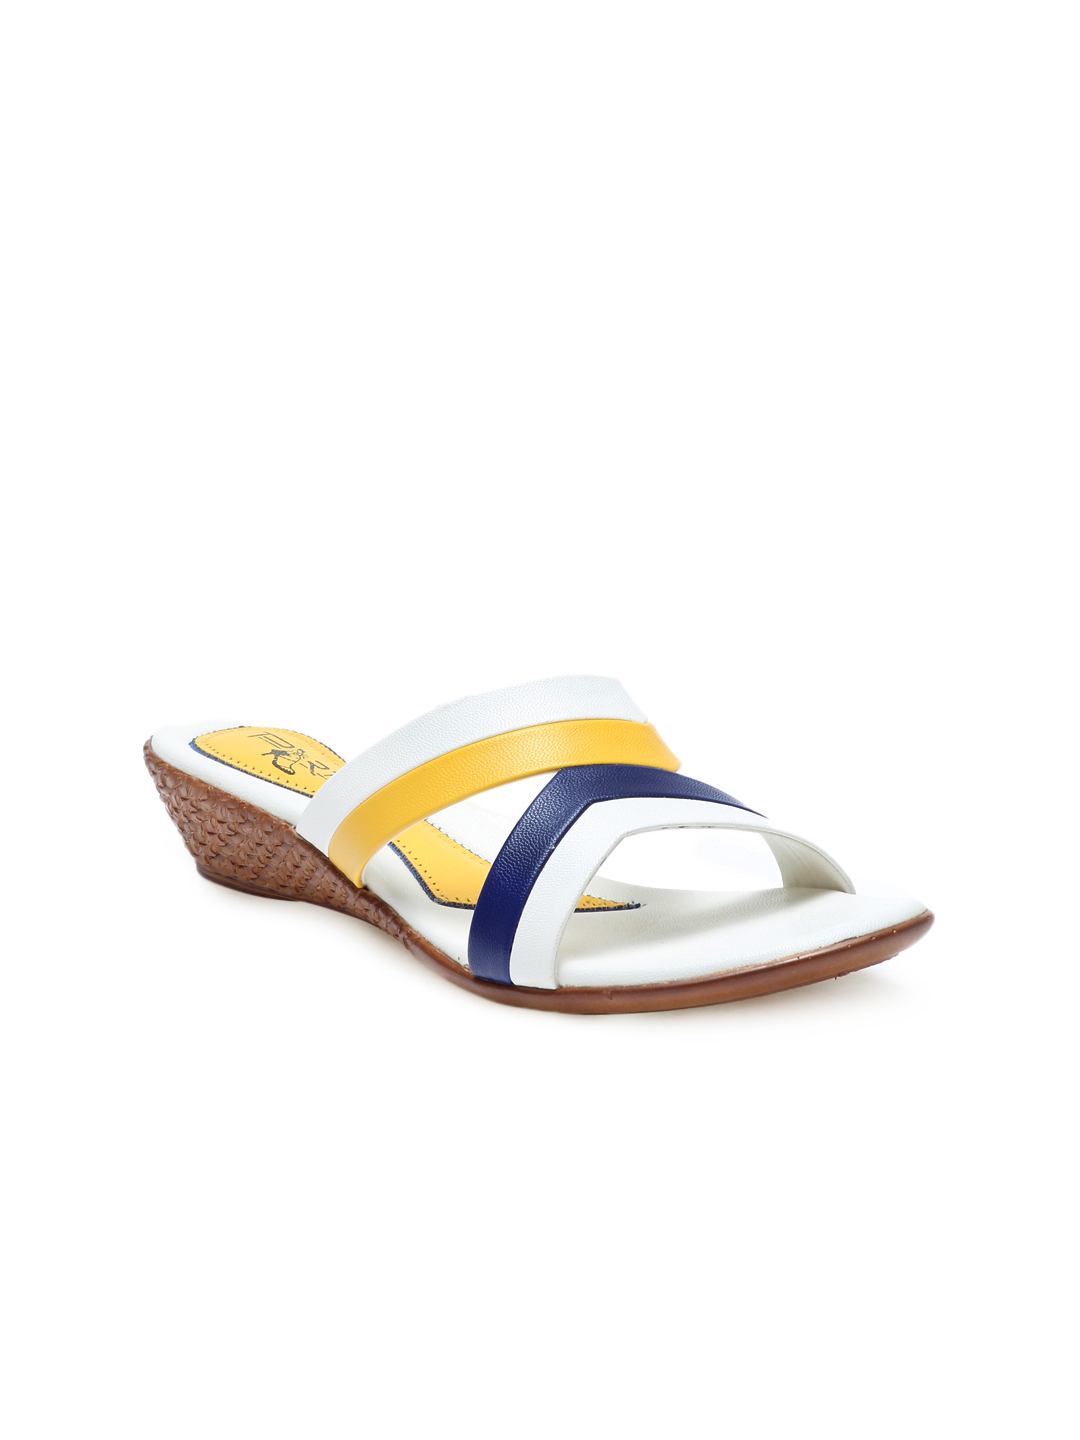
Portia Women White Wedges
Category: Footwear / Shoes / Heels
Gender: Women
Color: White
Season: Winter 2012
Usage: Casual